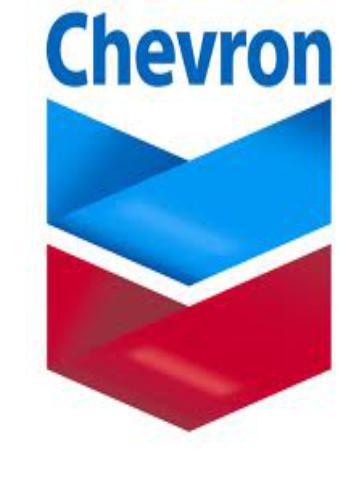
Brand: Chevron
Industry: Transportation